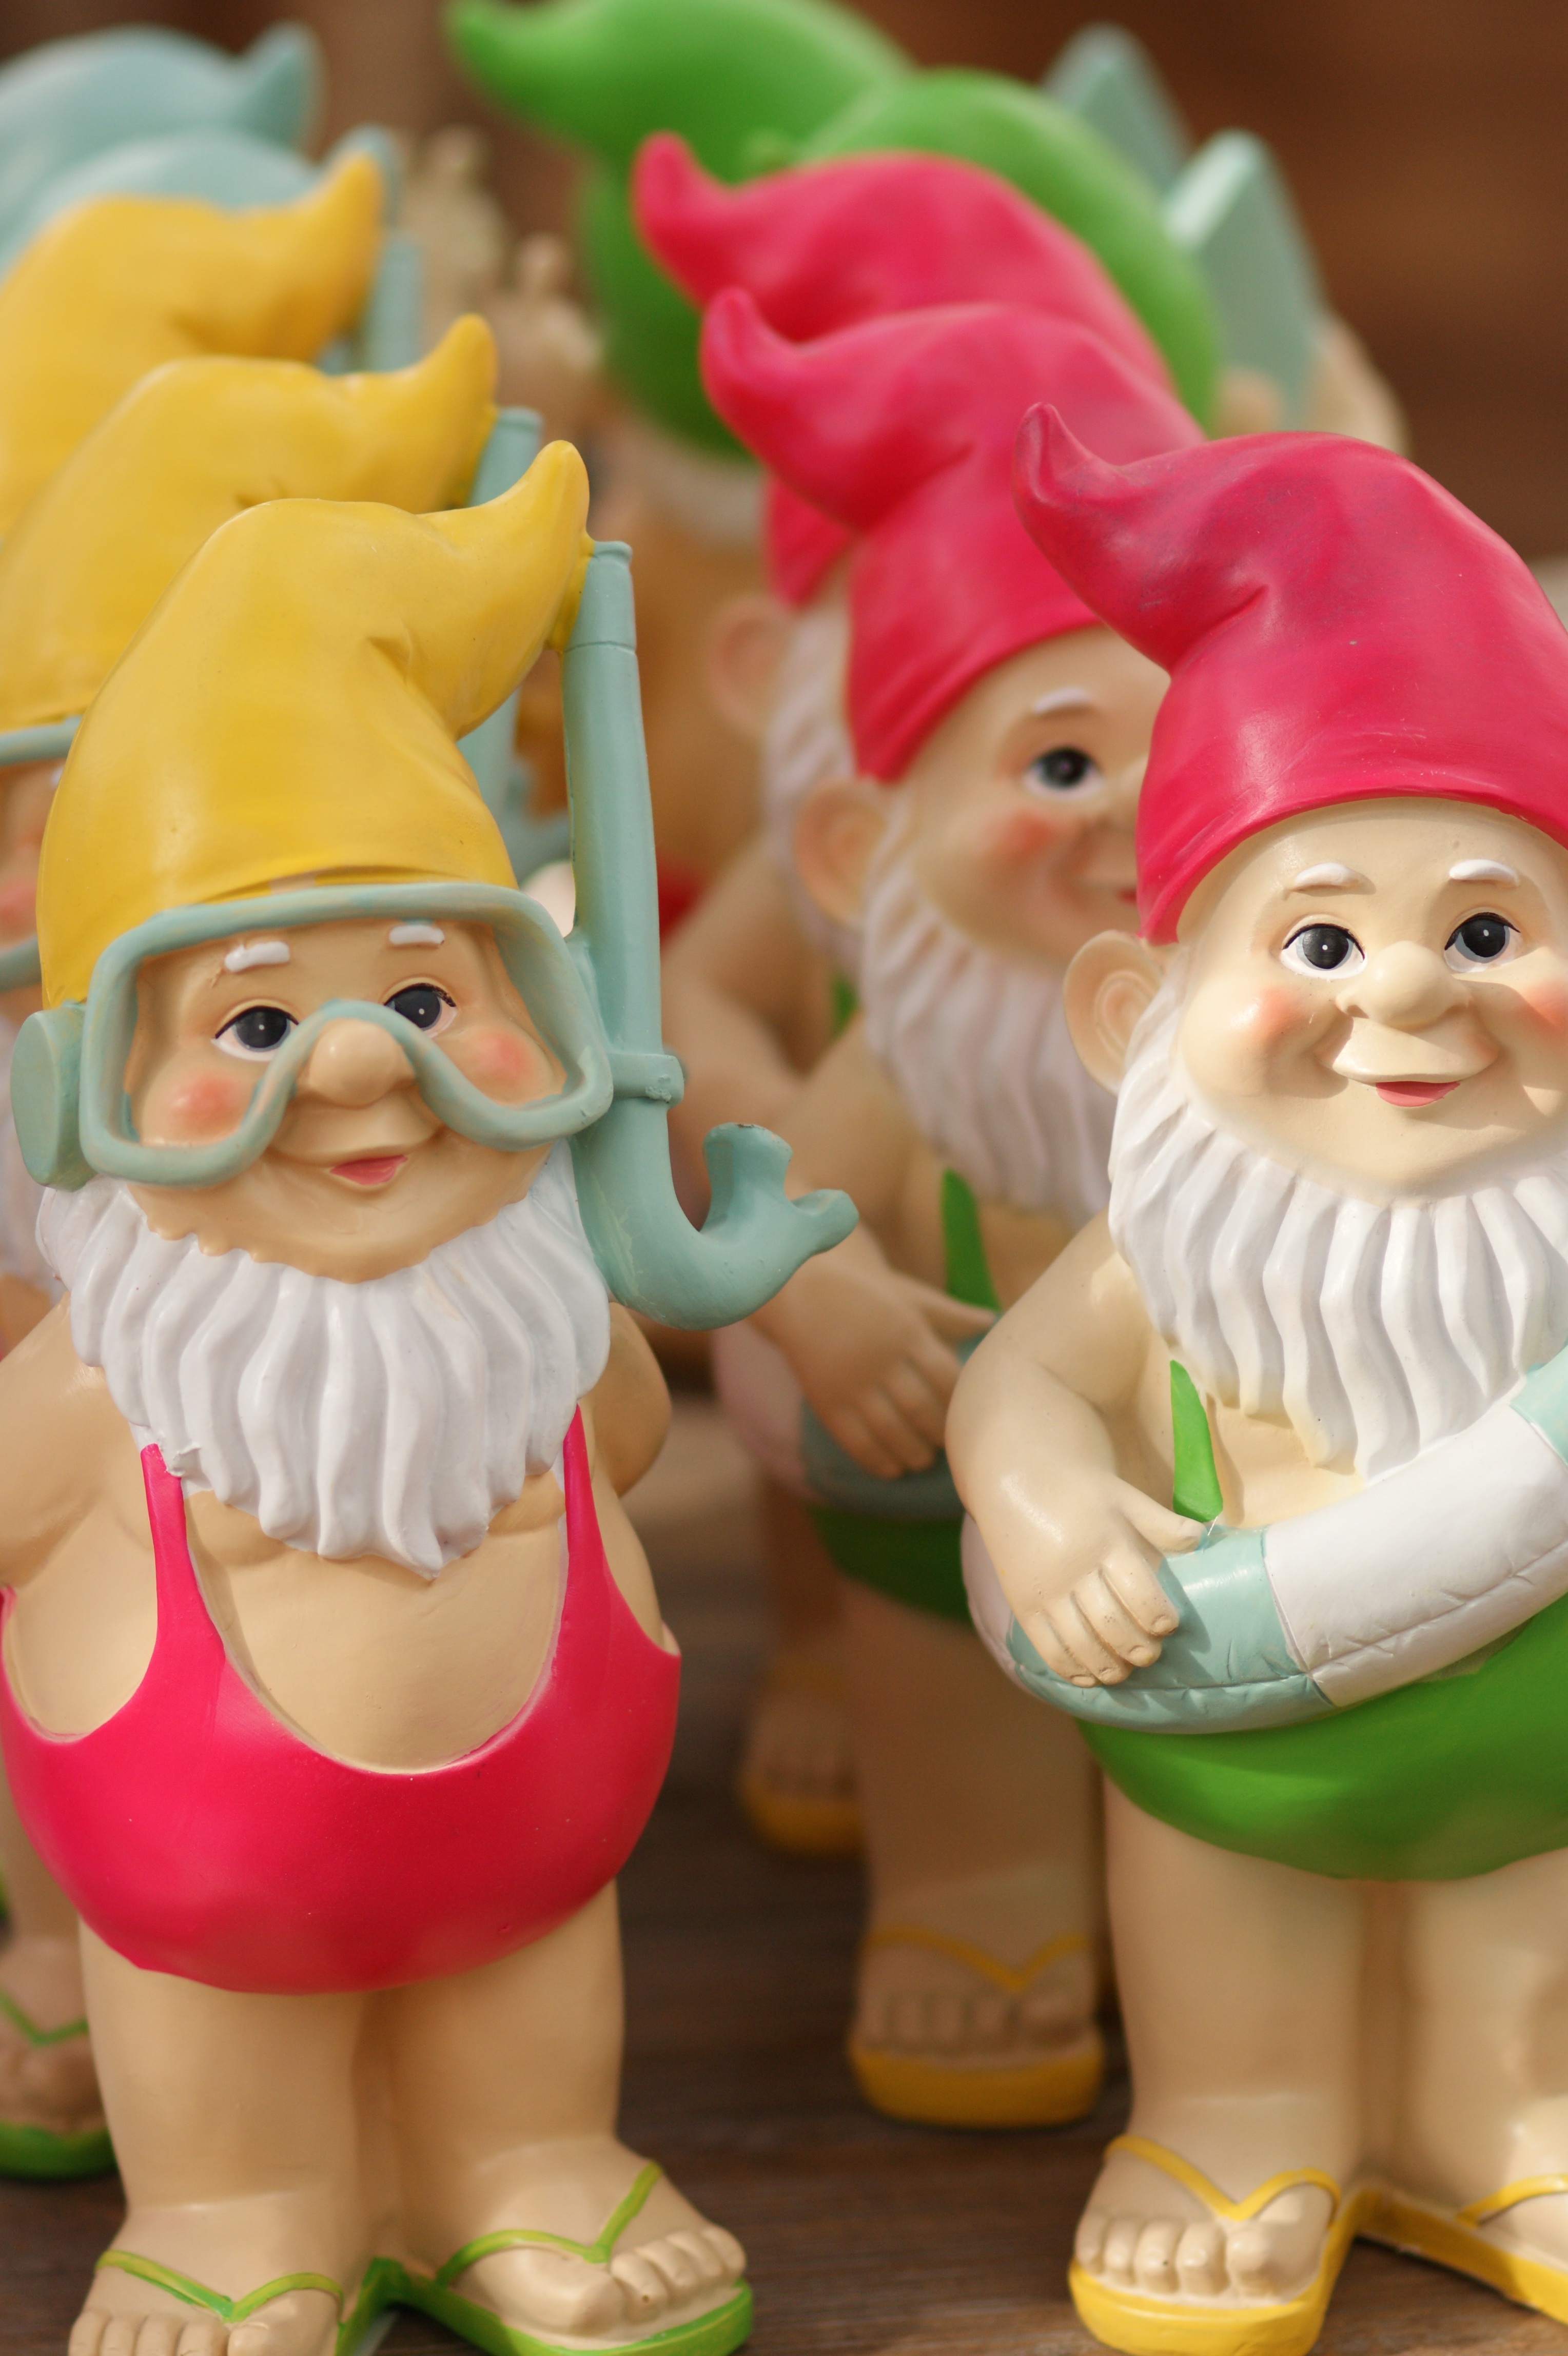
monument, summer, statue, green, red, peace, colorful, yellow, garden, cap, figurine, crazy, dwarf, mood, oblique, garden gnome, flashy, swimming ring, fictional character, diving mask, garden gnomes, lawn ornament